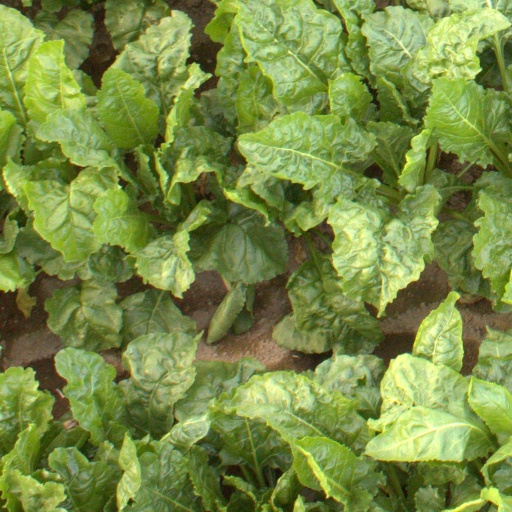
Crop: sugar beet